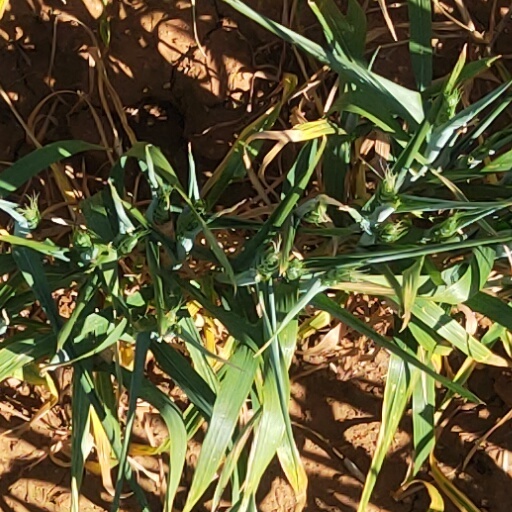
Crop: wheat